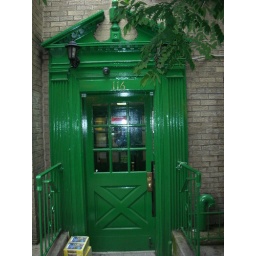
A random green door that we came across while walking around in SOHO.